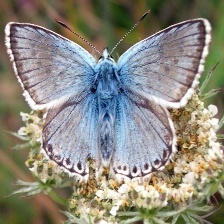
Species: CHALK HILL BLUE
Butterfly family (ImageNet category): lycaenid_butterfly